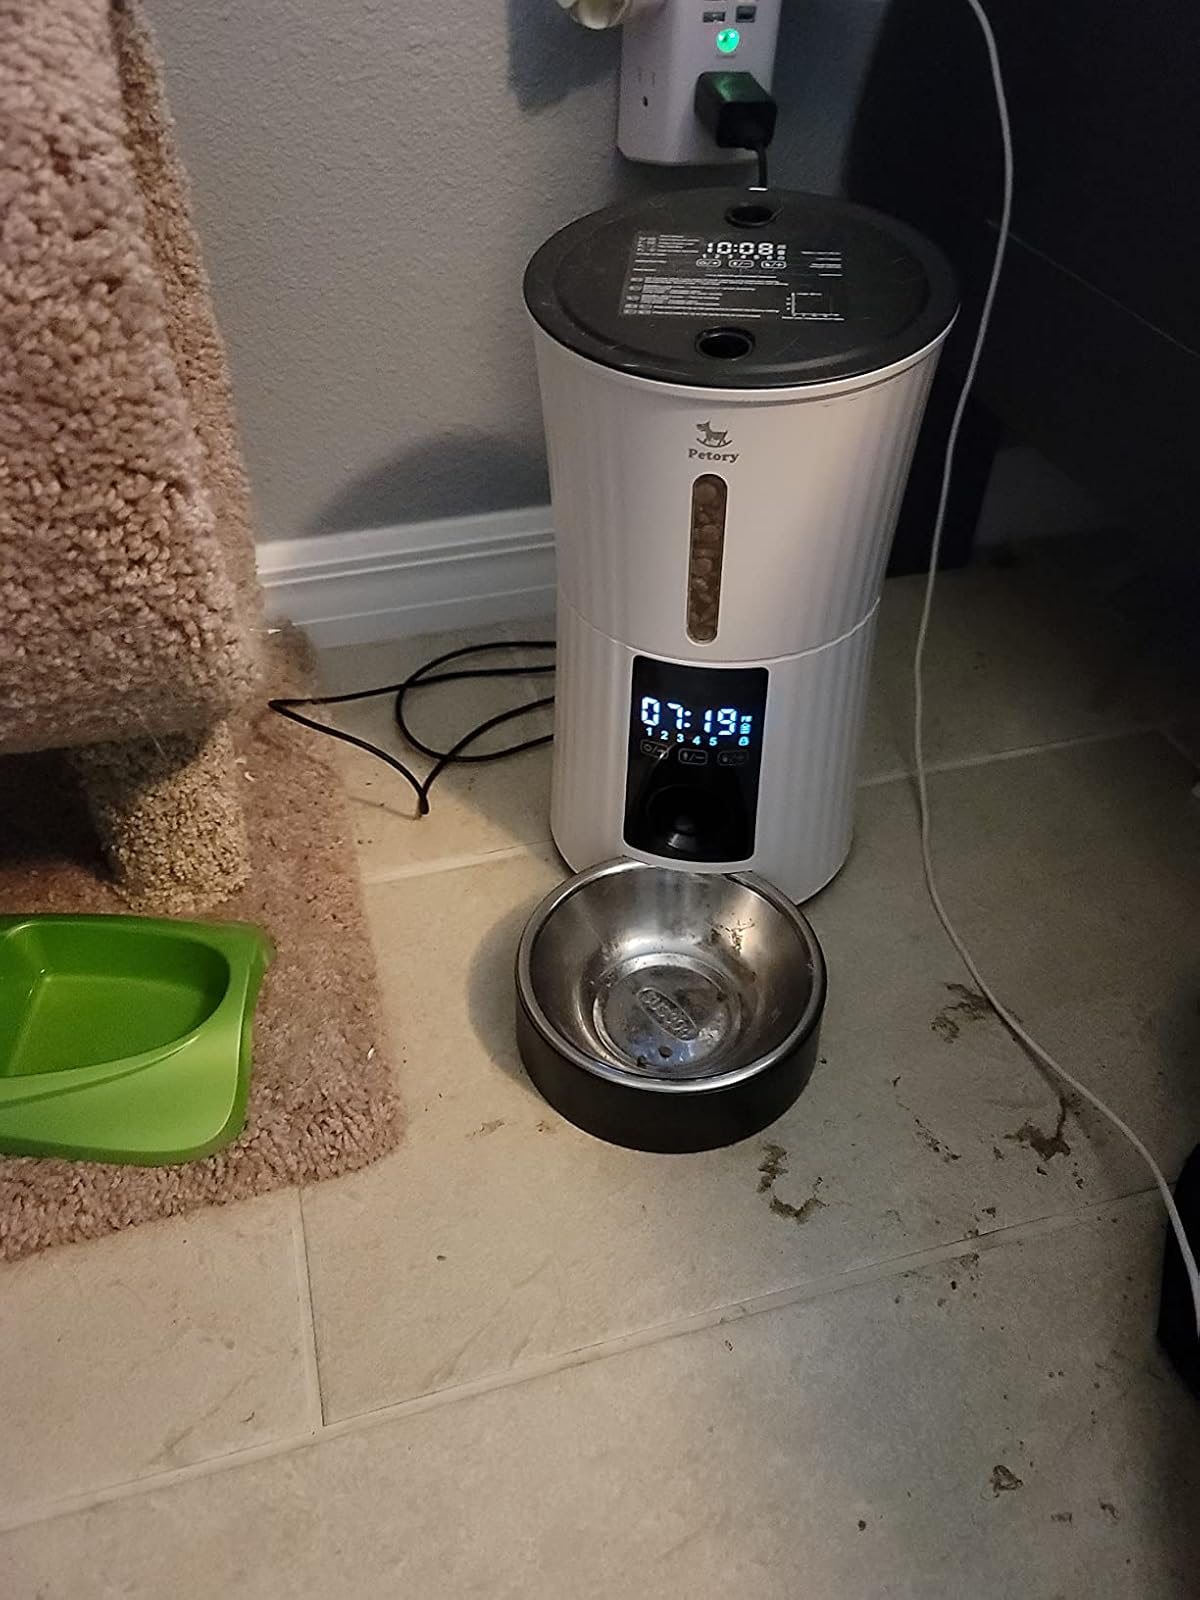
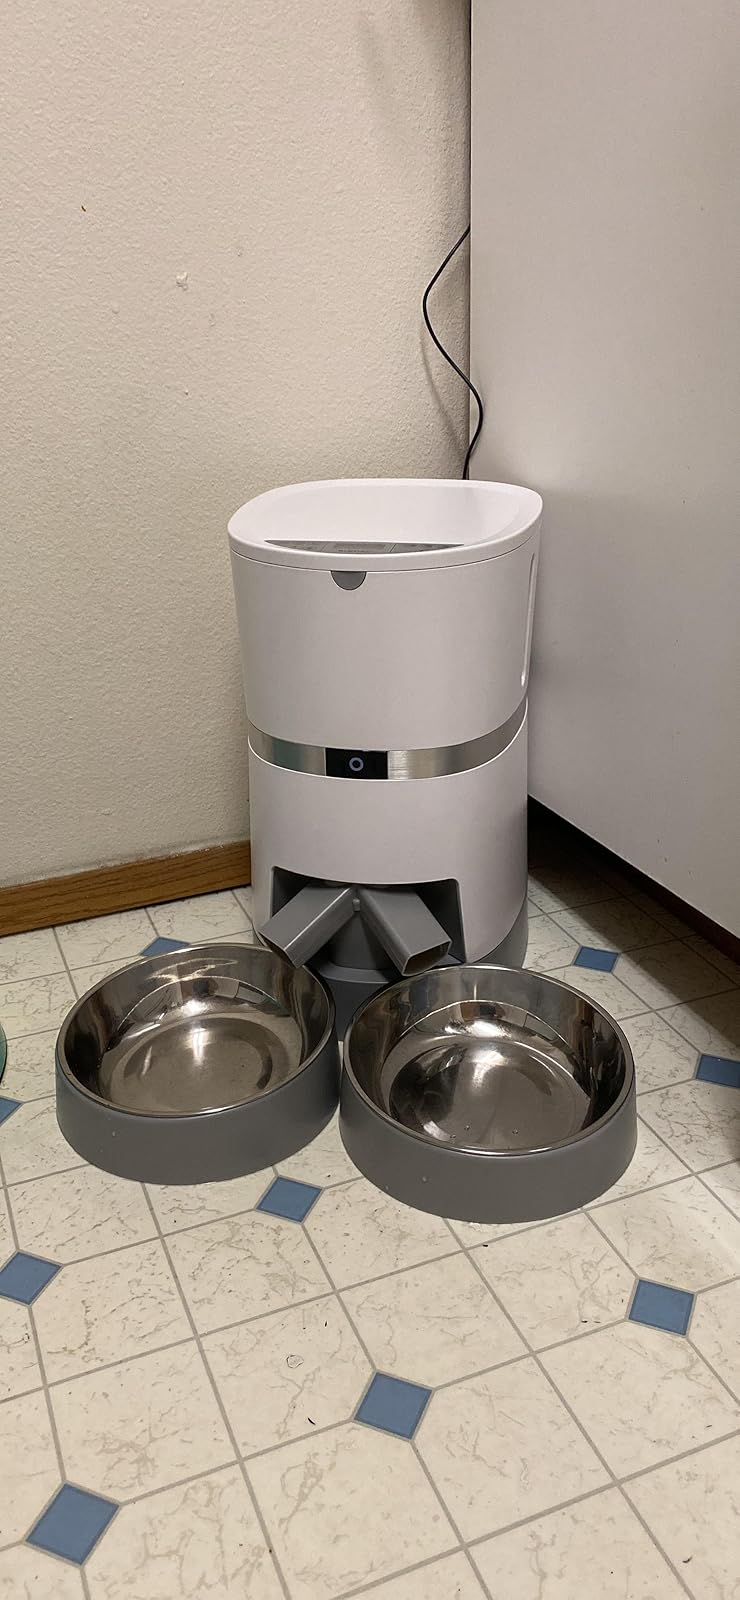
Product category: items_feeder
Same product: no